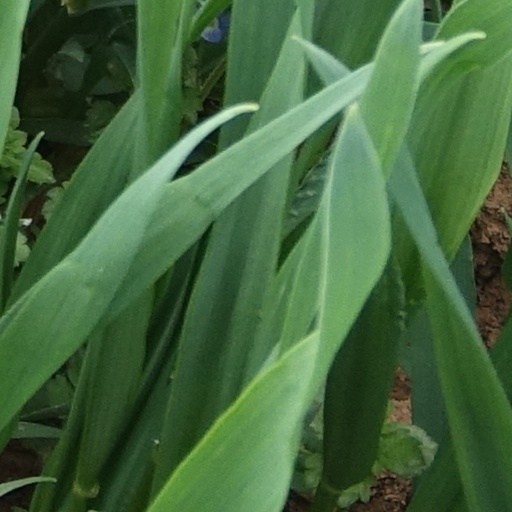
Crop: wheat